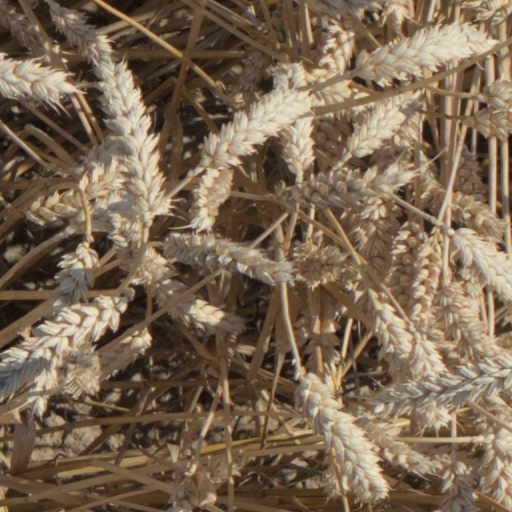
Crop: wheat